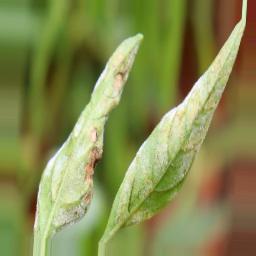
Label: powdery mildew